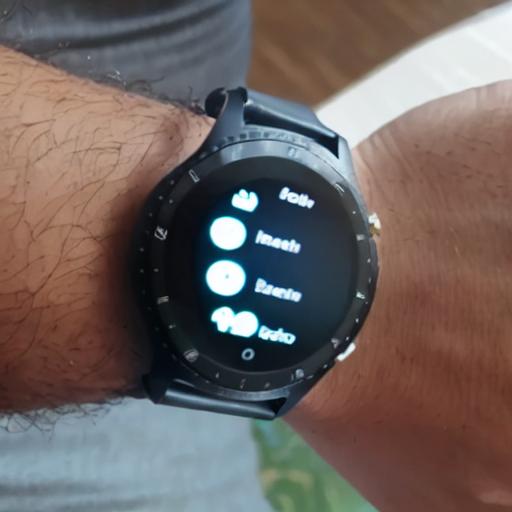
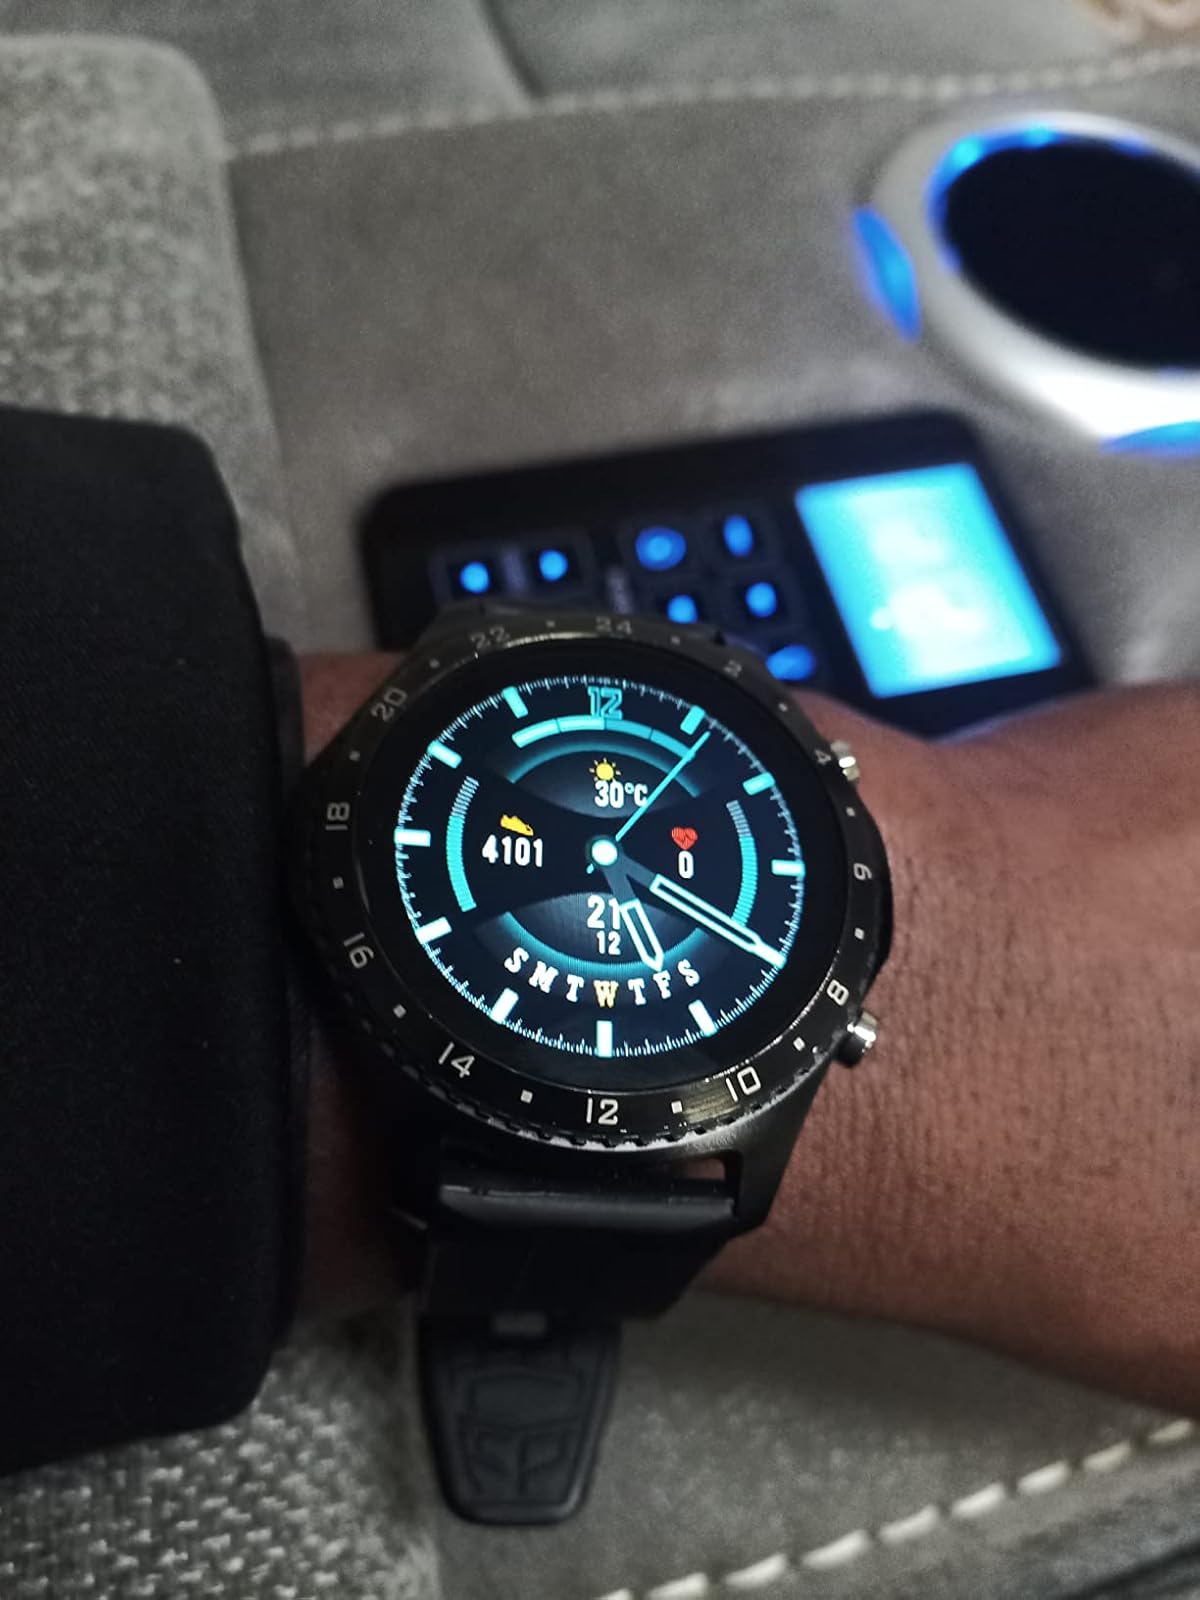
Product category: smartwatch
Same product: no